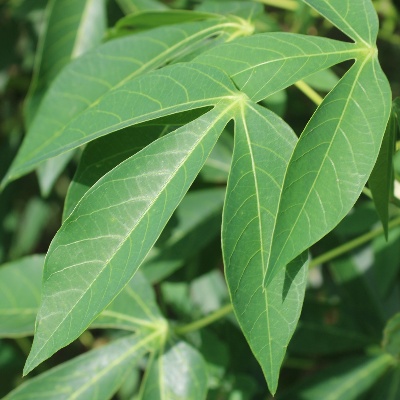
Crop: Cassava
Condition: healthy